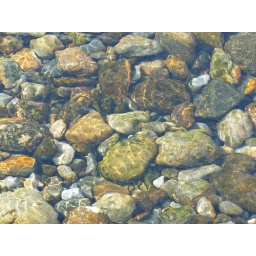
You can see little fishes in the clear water at Wadi Fanja